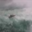
Label: cloud